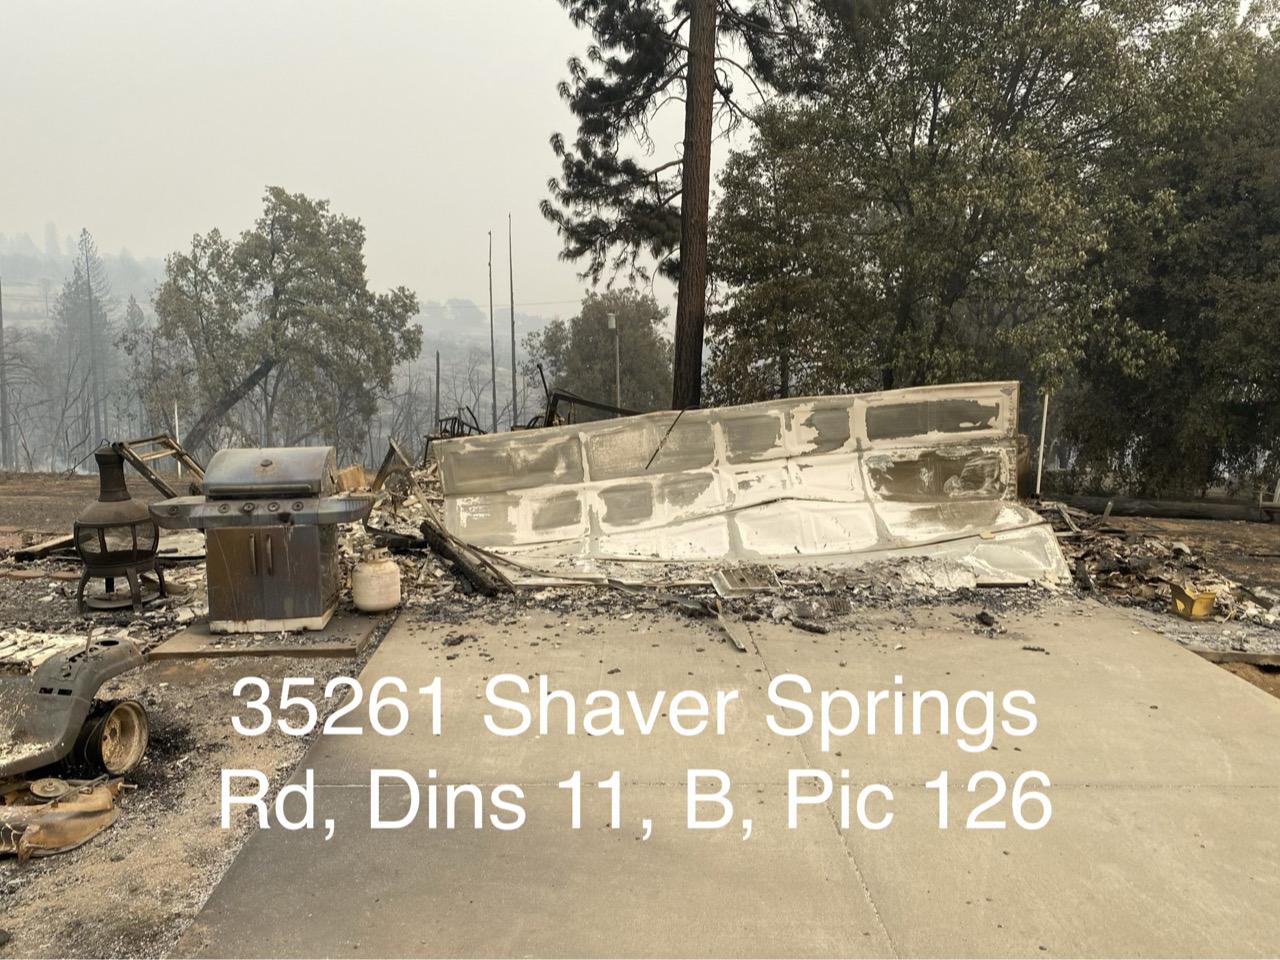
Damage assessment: destroyed